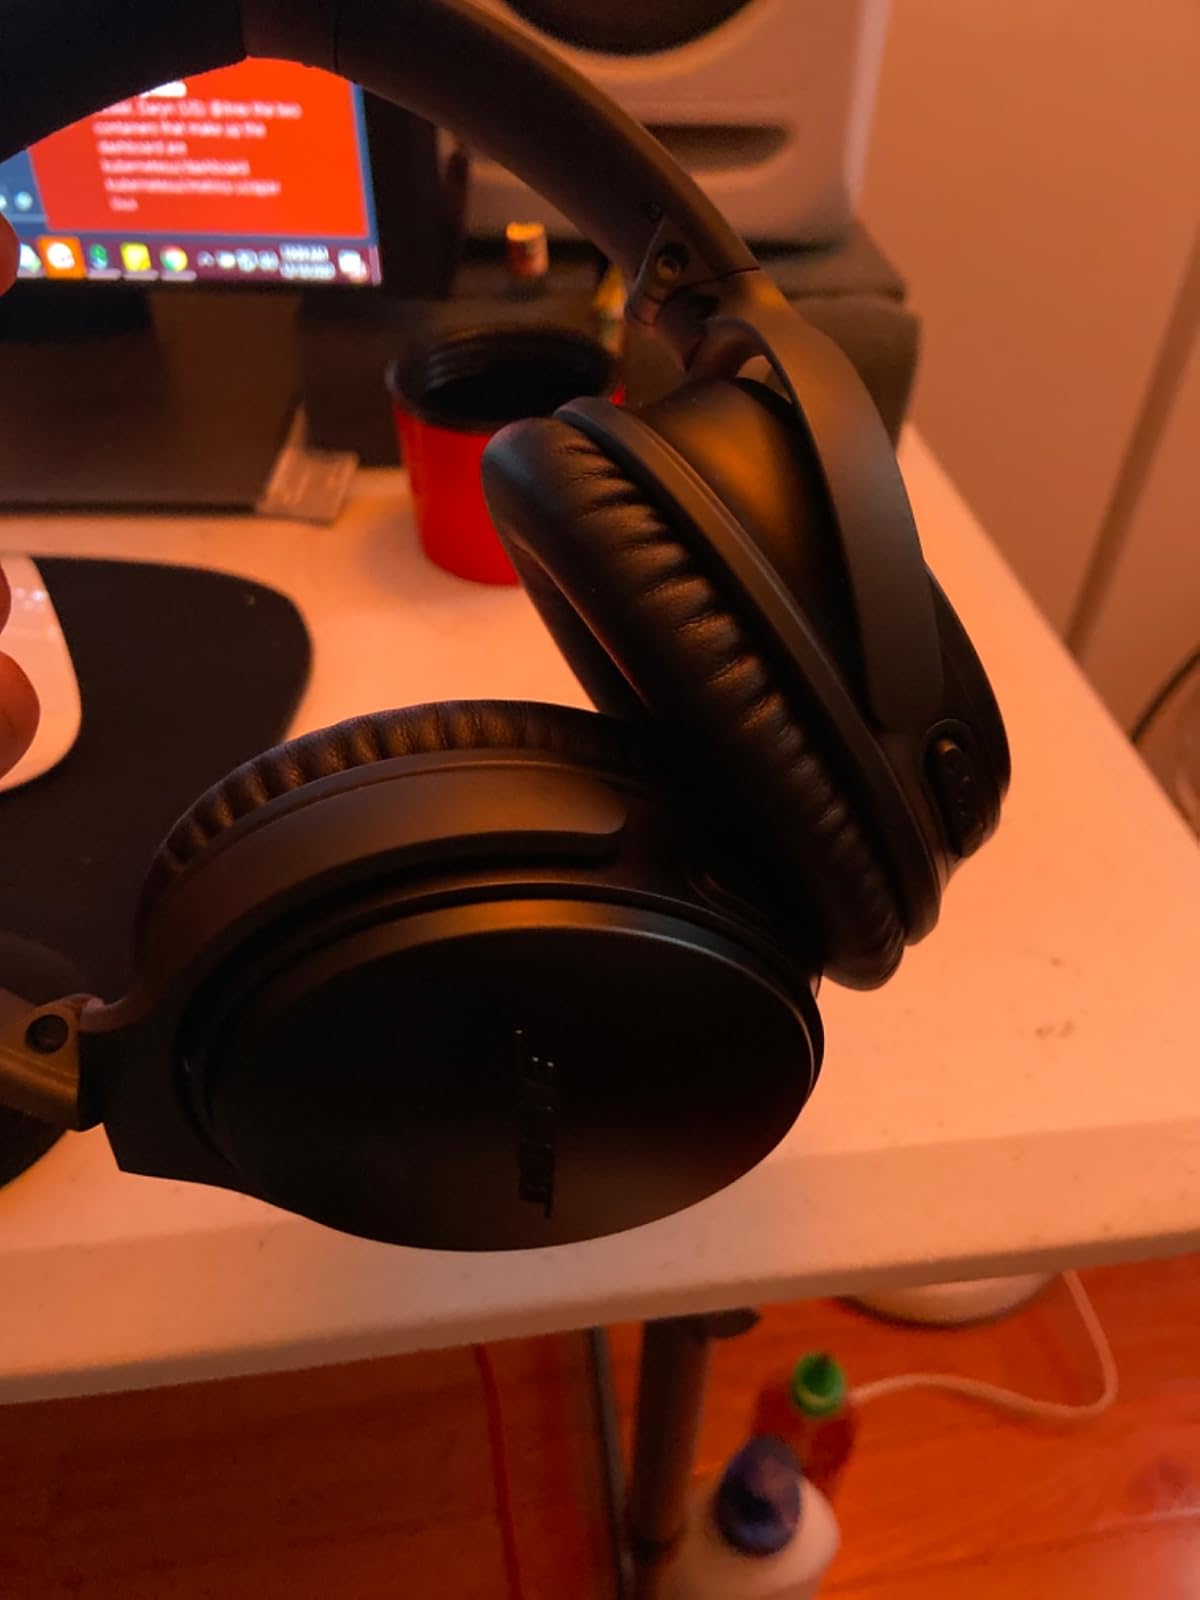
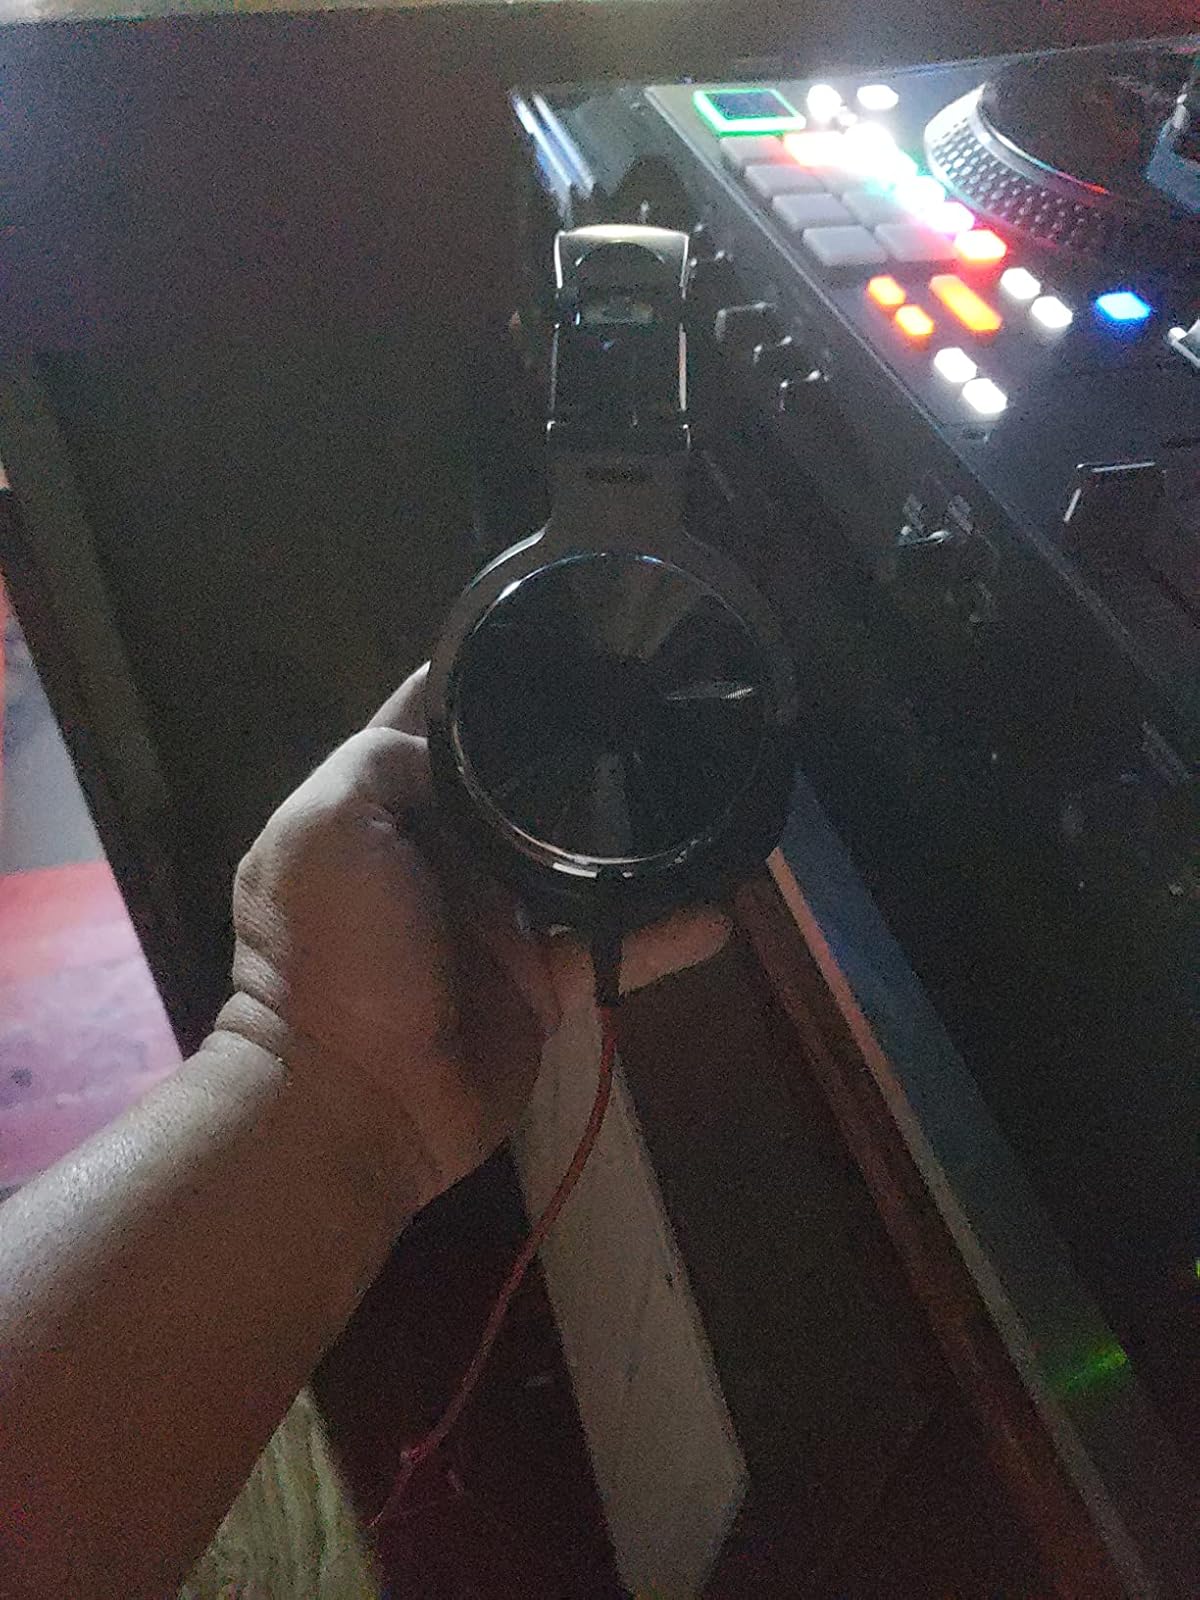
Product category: headphones
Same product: no